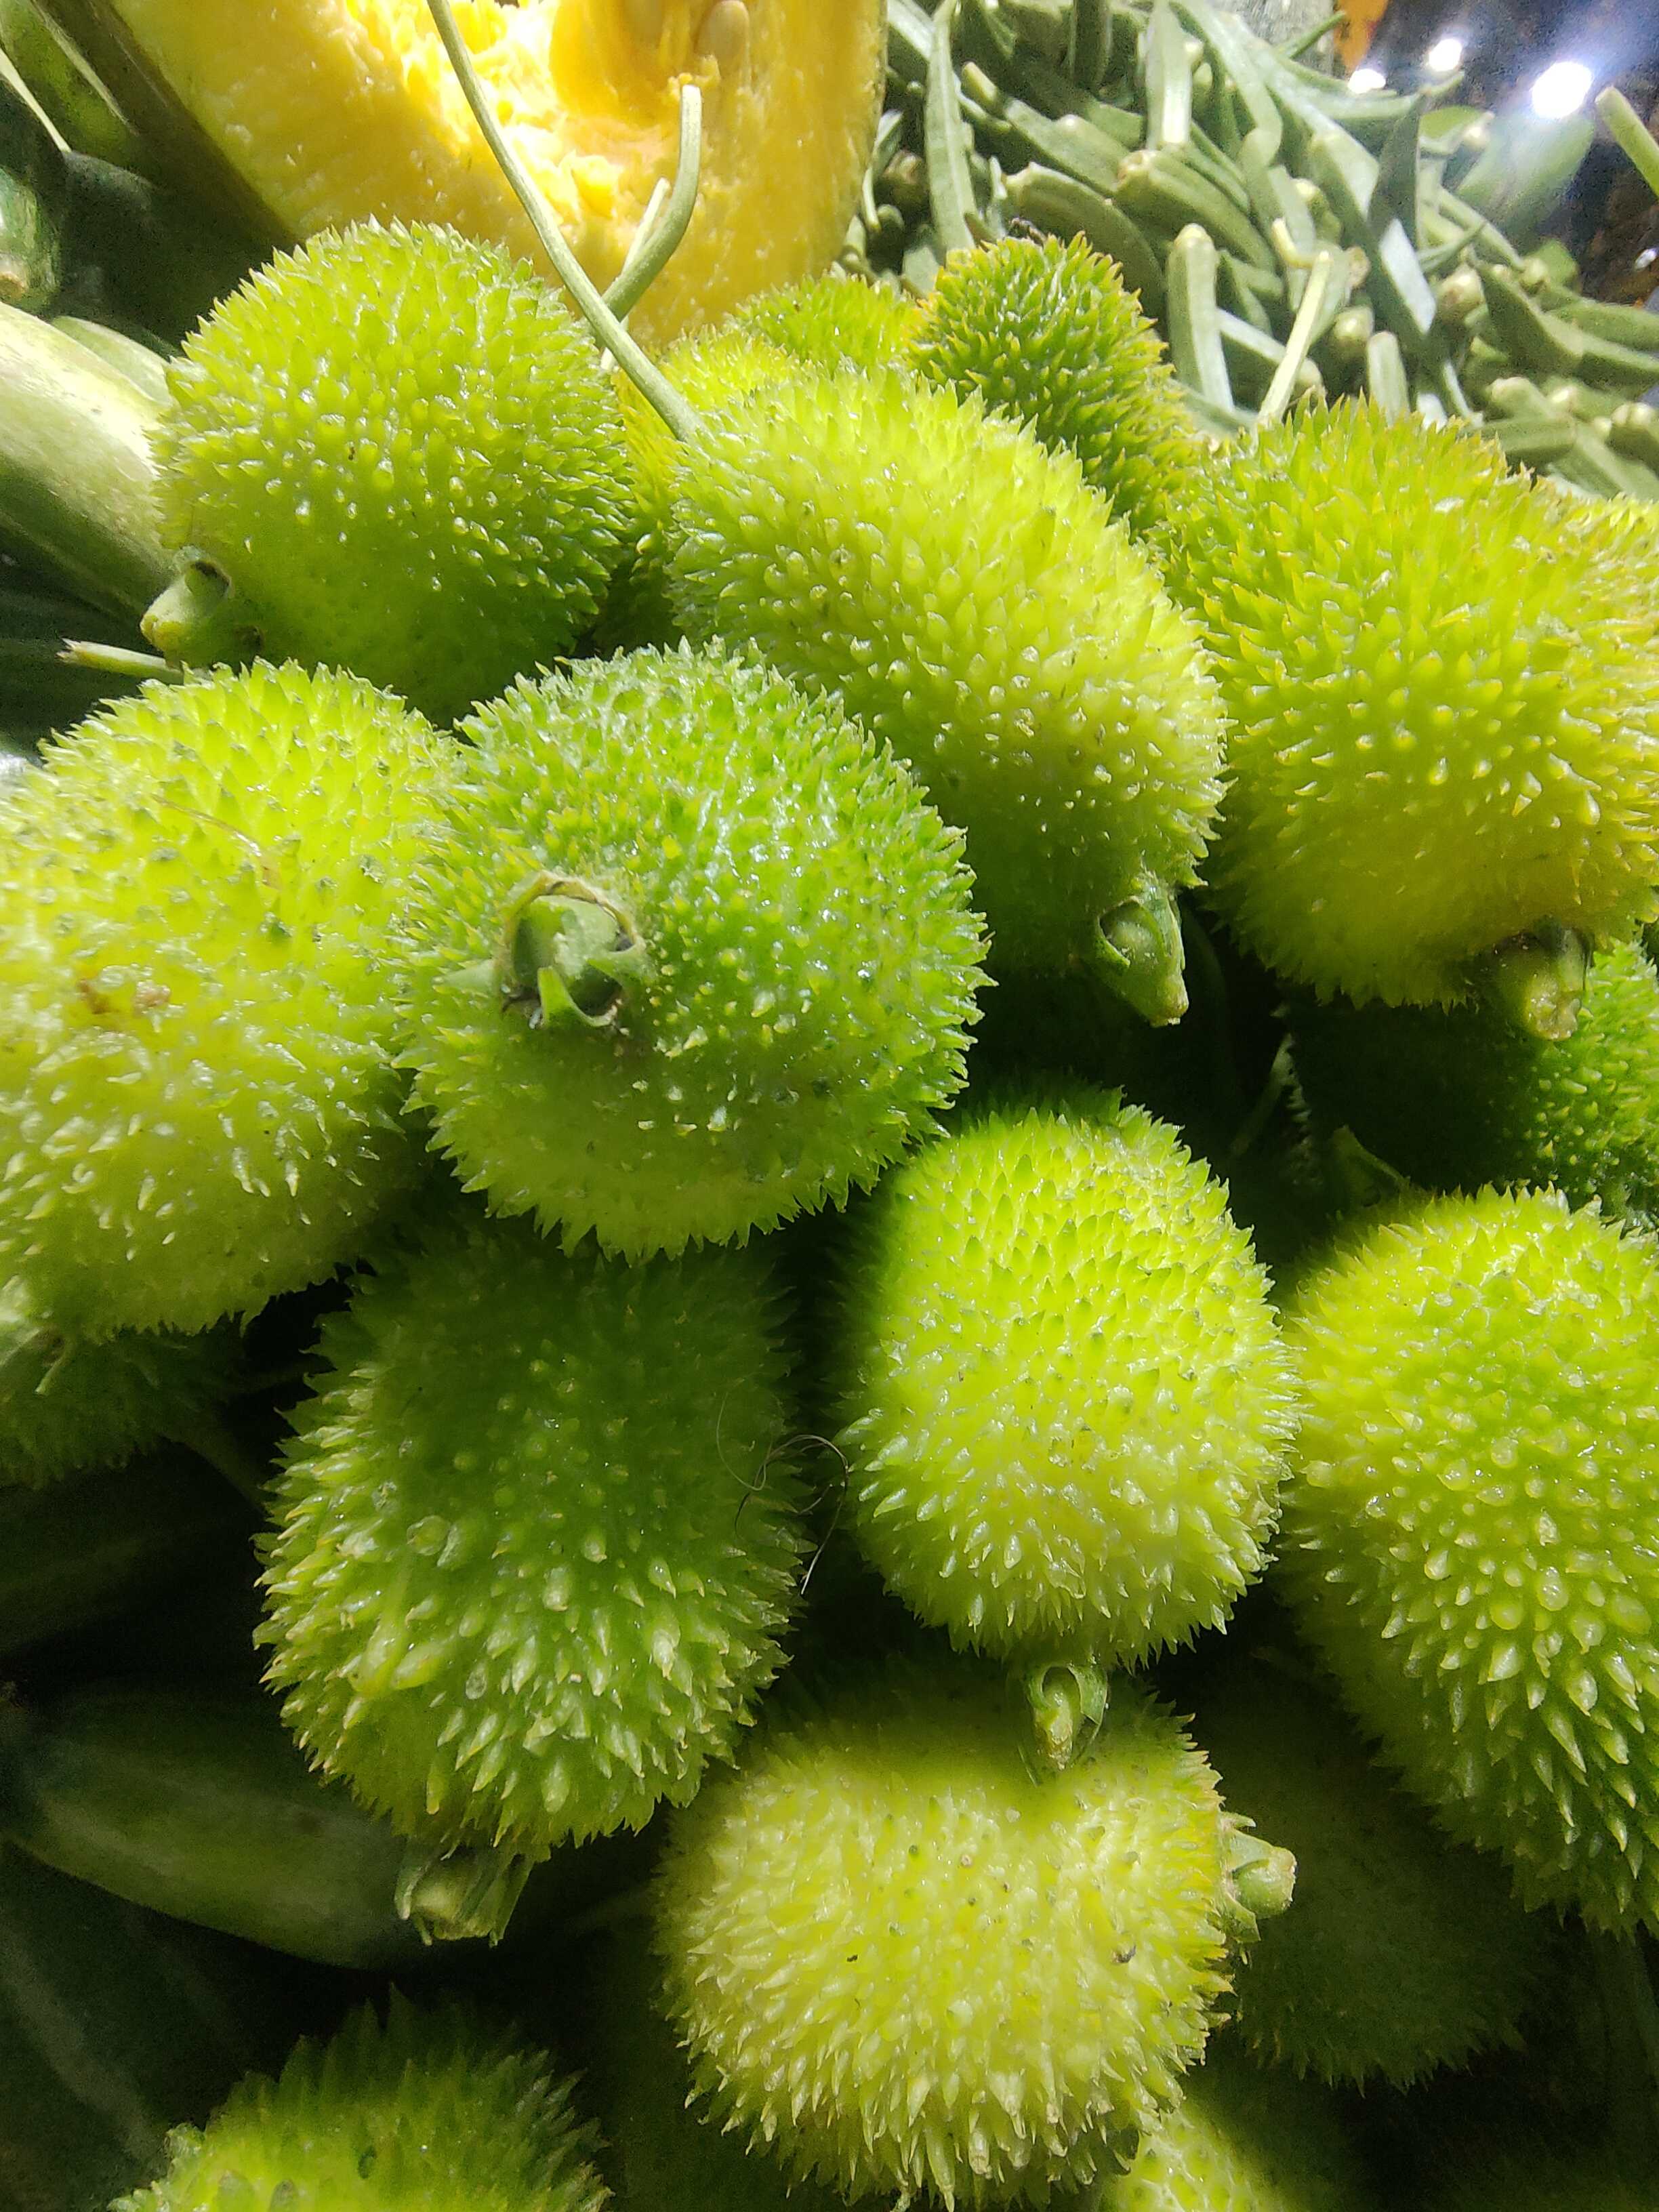
Label: Momordica dioica